Reginald Becton

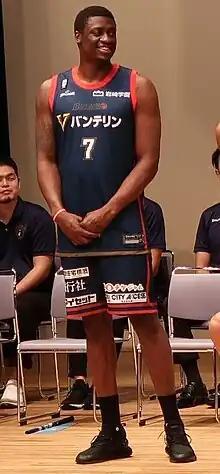

Reginald Becton-Buckner (born May 12, 1991) is an American professional basketball player. He played college basketball for the University of Mississippi where he starred in his four seasons with the Ole Miss Rebels. Becton is Ole Miss all-time blocked shot leader and as of 2013 ranks fifth in SEC with 326 career blocked shots.